John S. Kountz

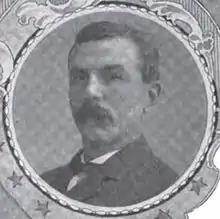
John S. Kountz

John S. Kountz (March 25, 1846 – June 14, 1909) was a soldier in the United States Army during the American Civil War. He received a Medal of Honor.